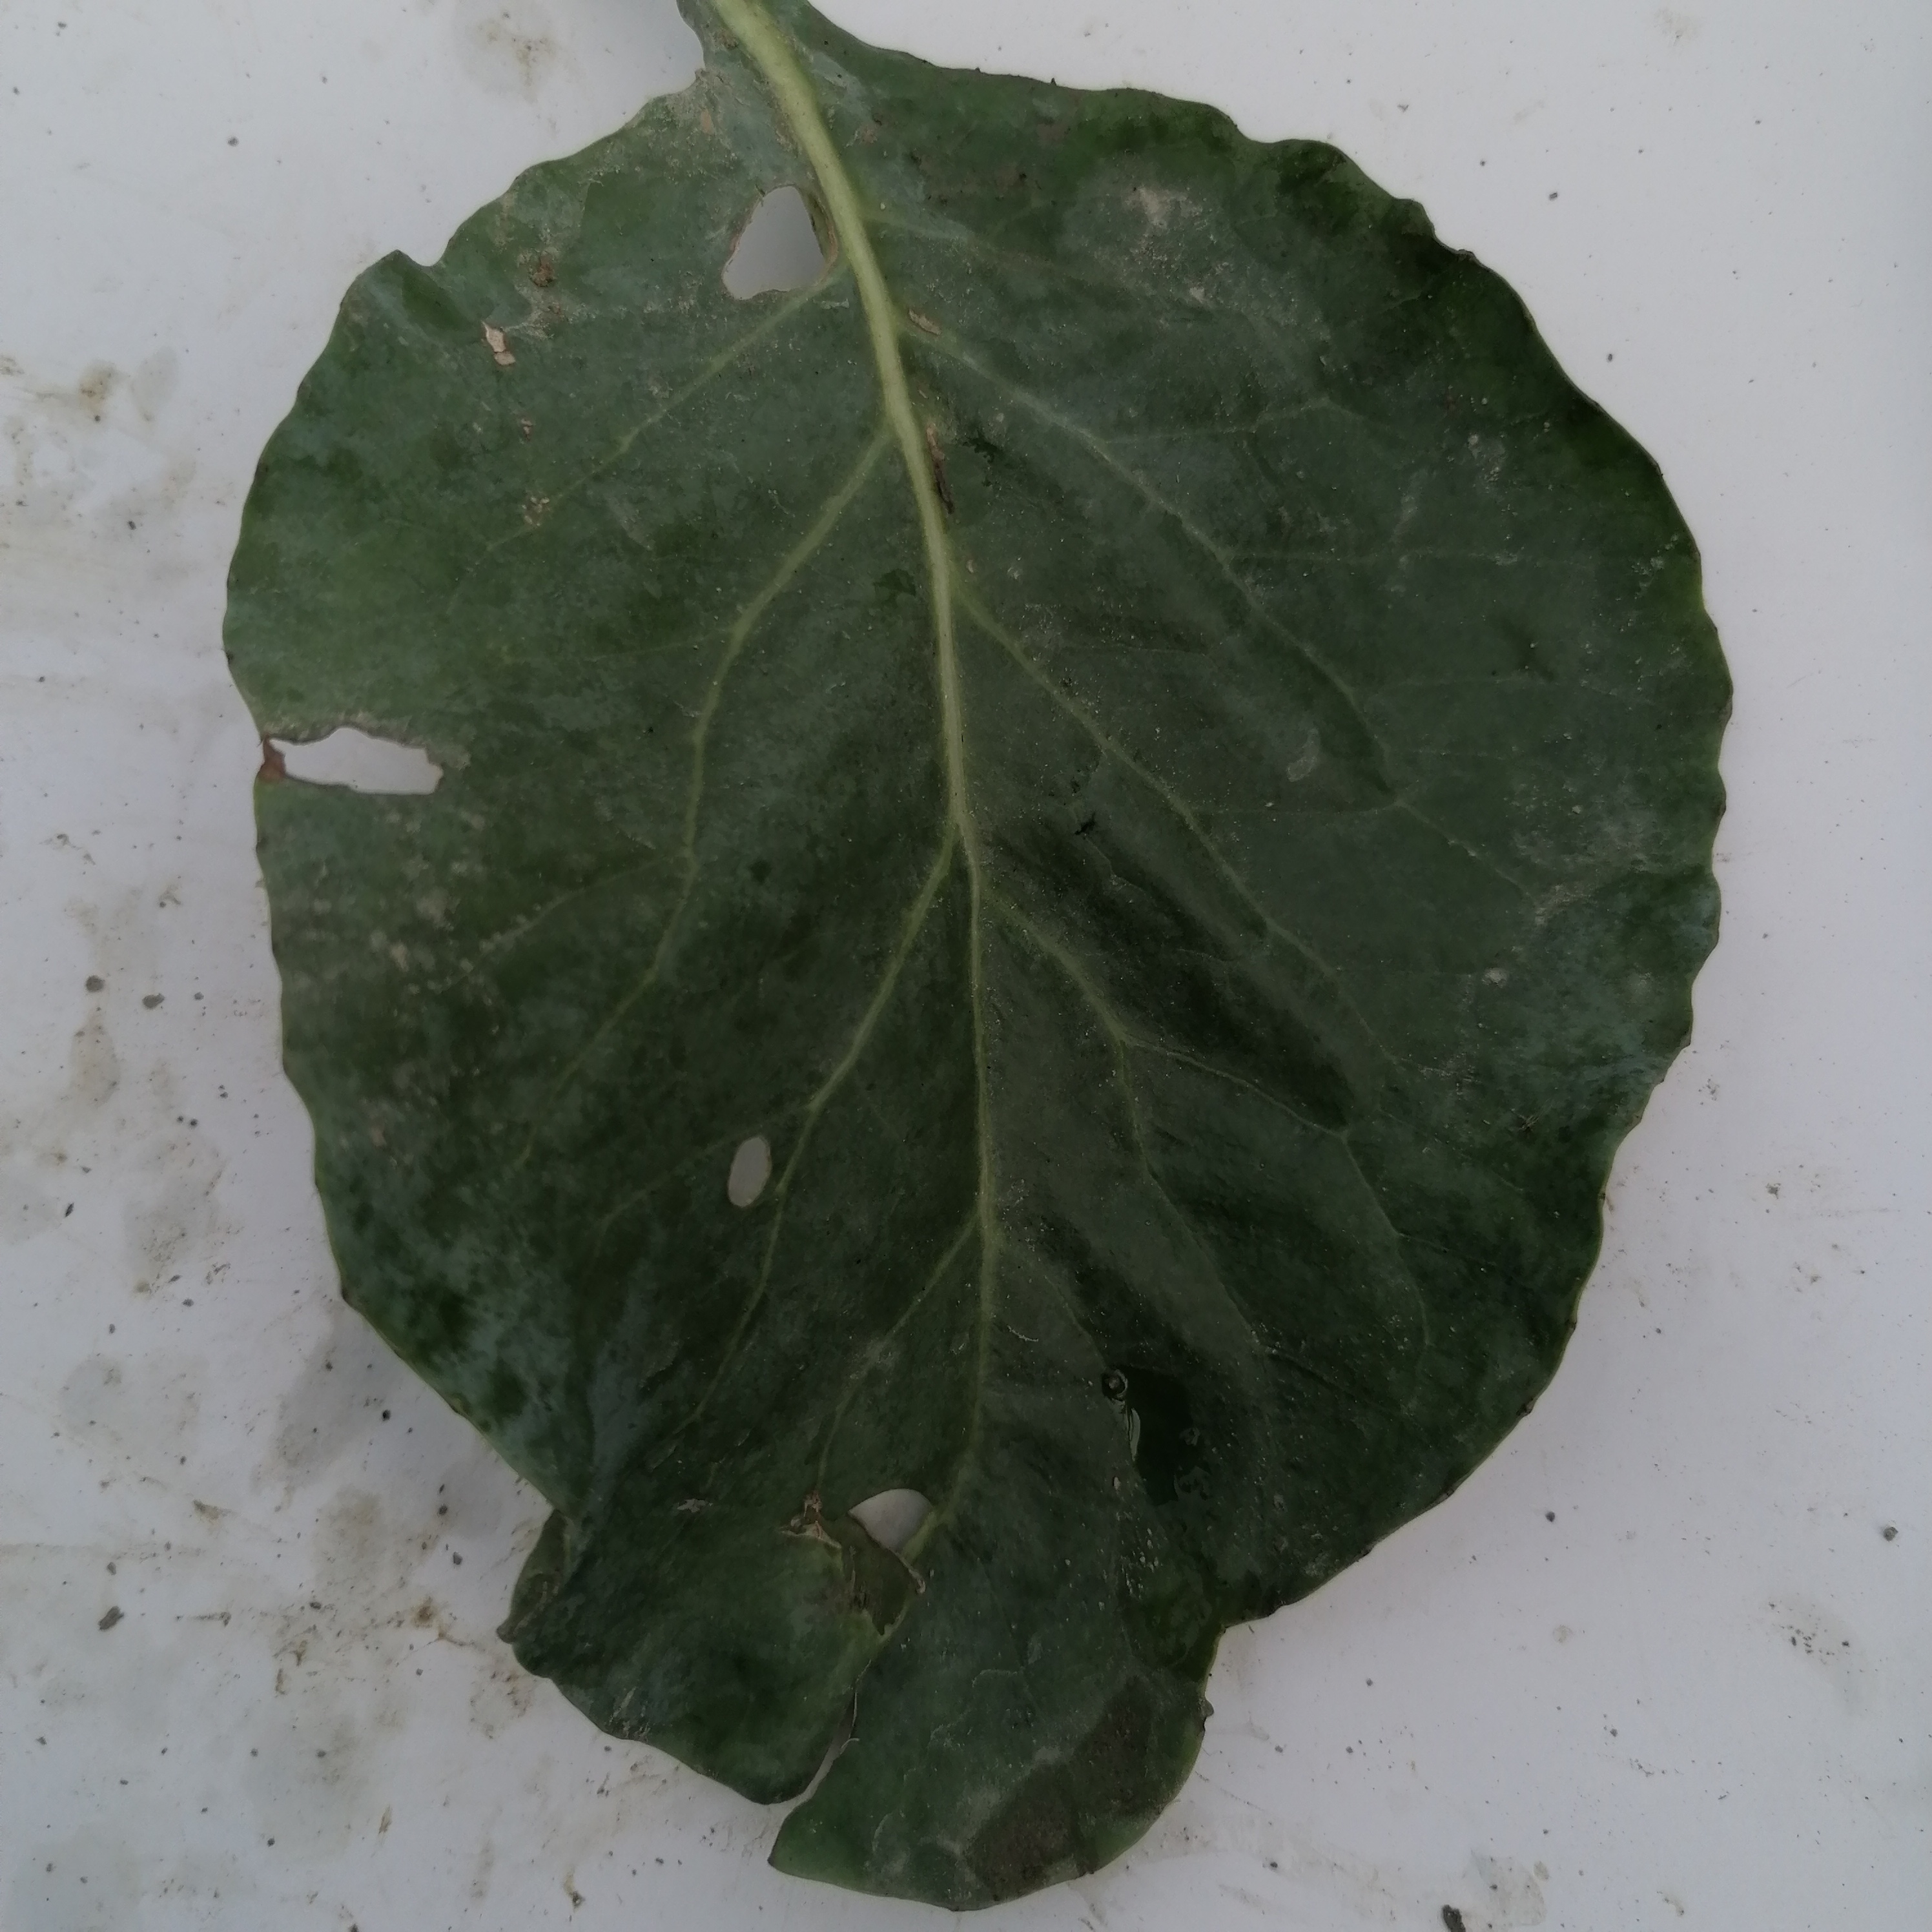
Label: Insect Hole